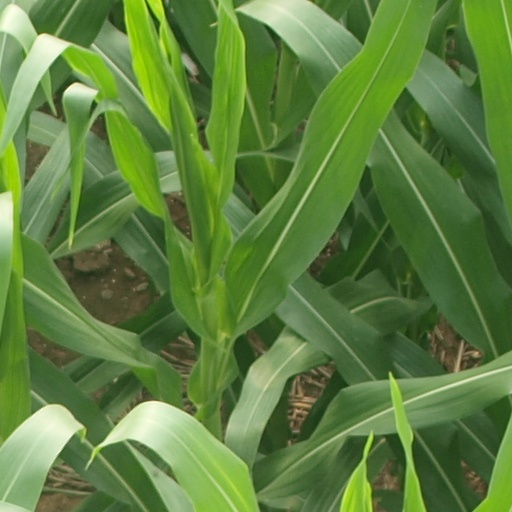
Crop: maize; corn